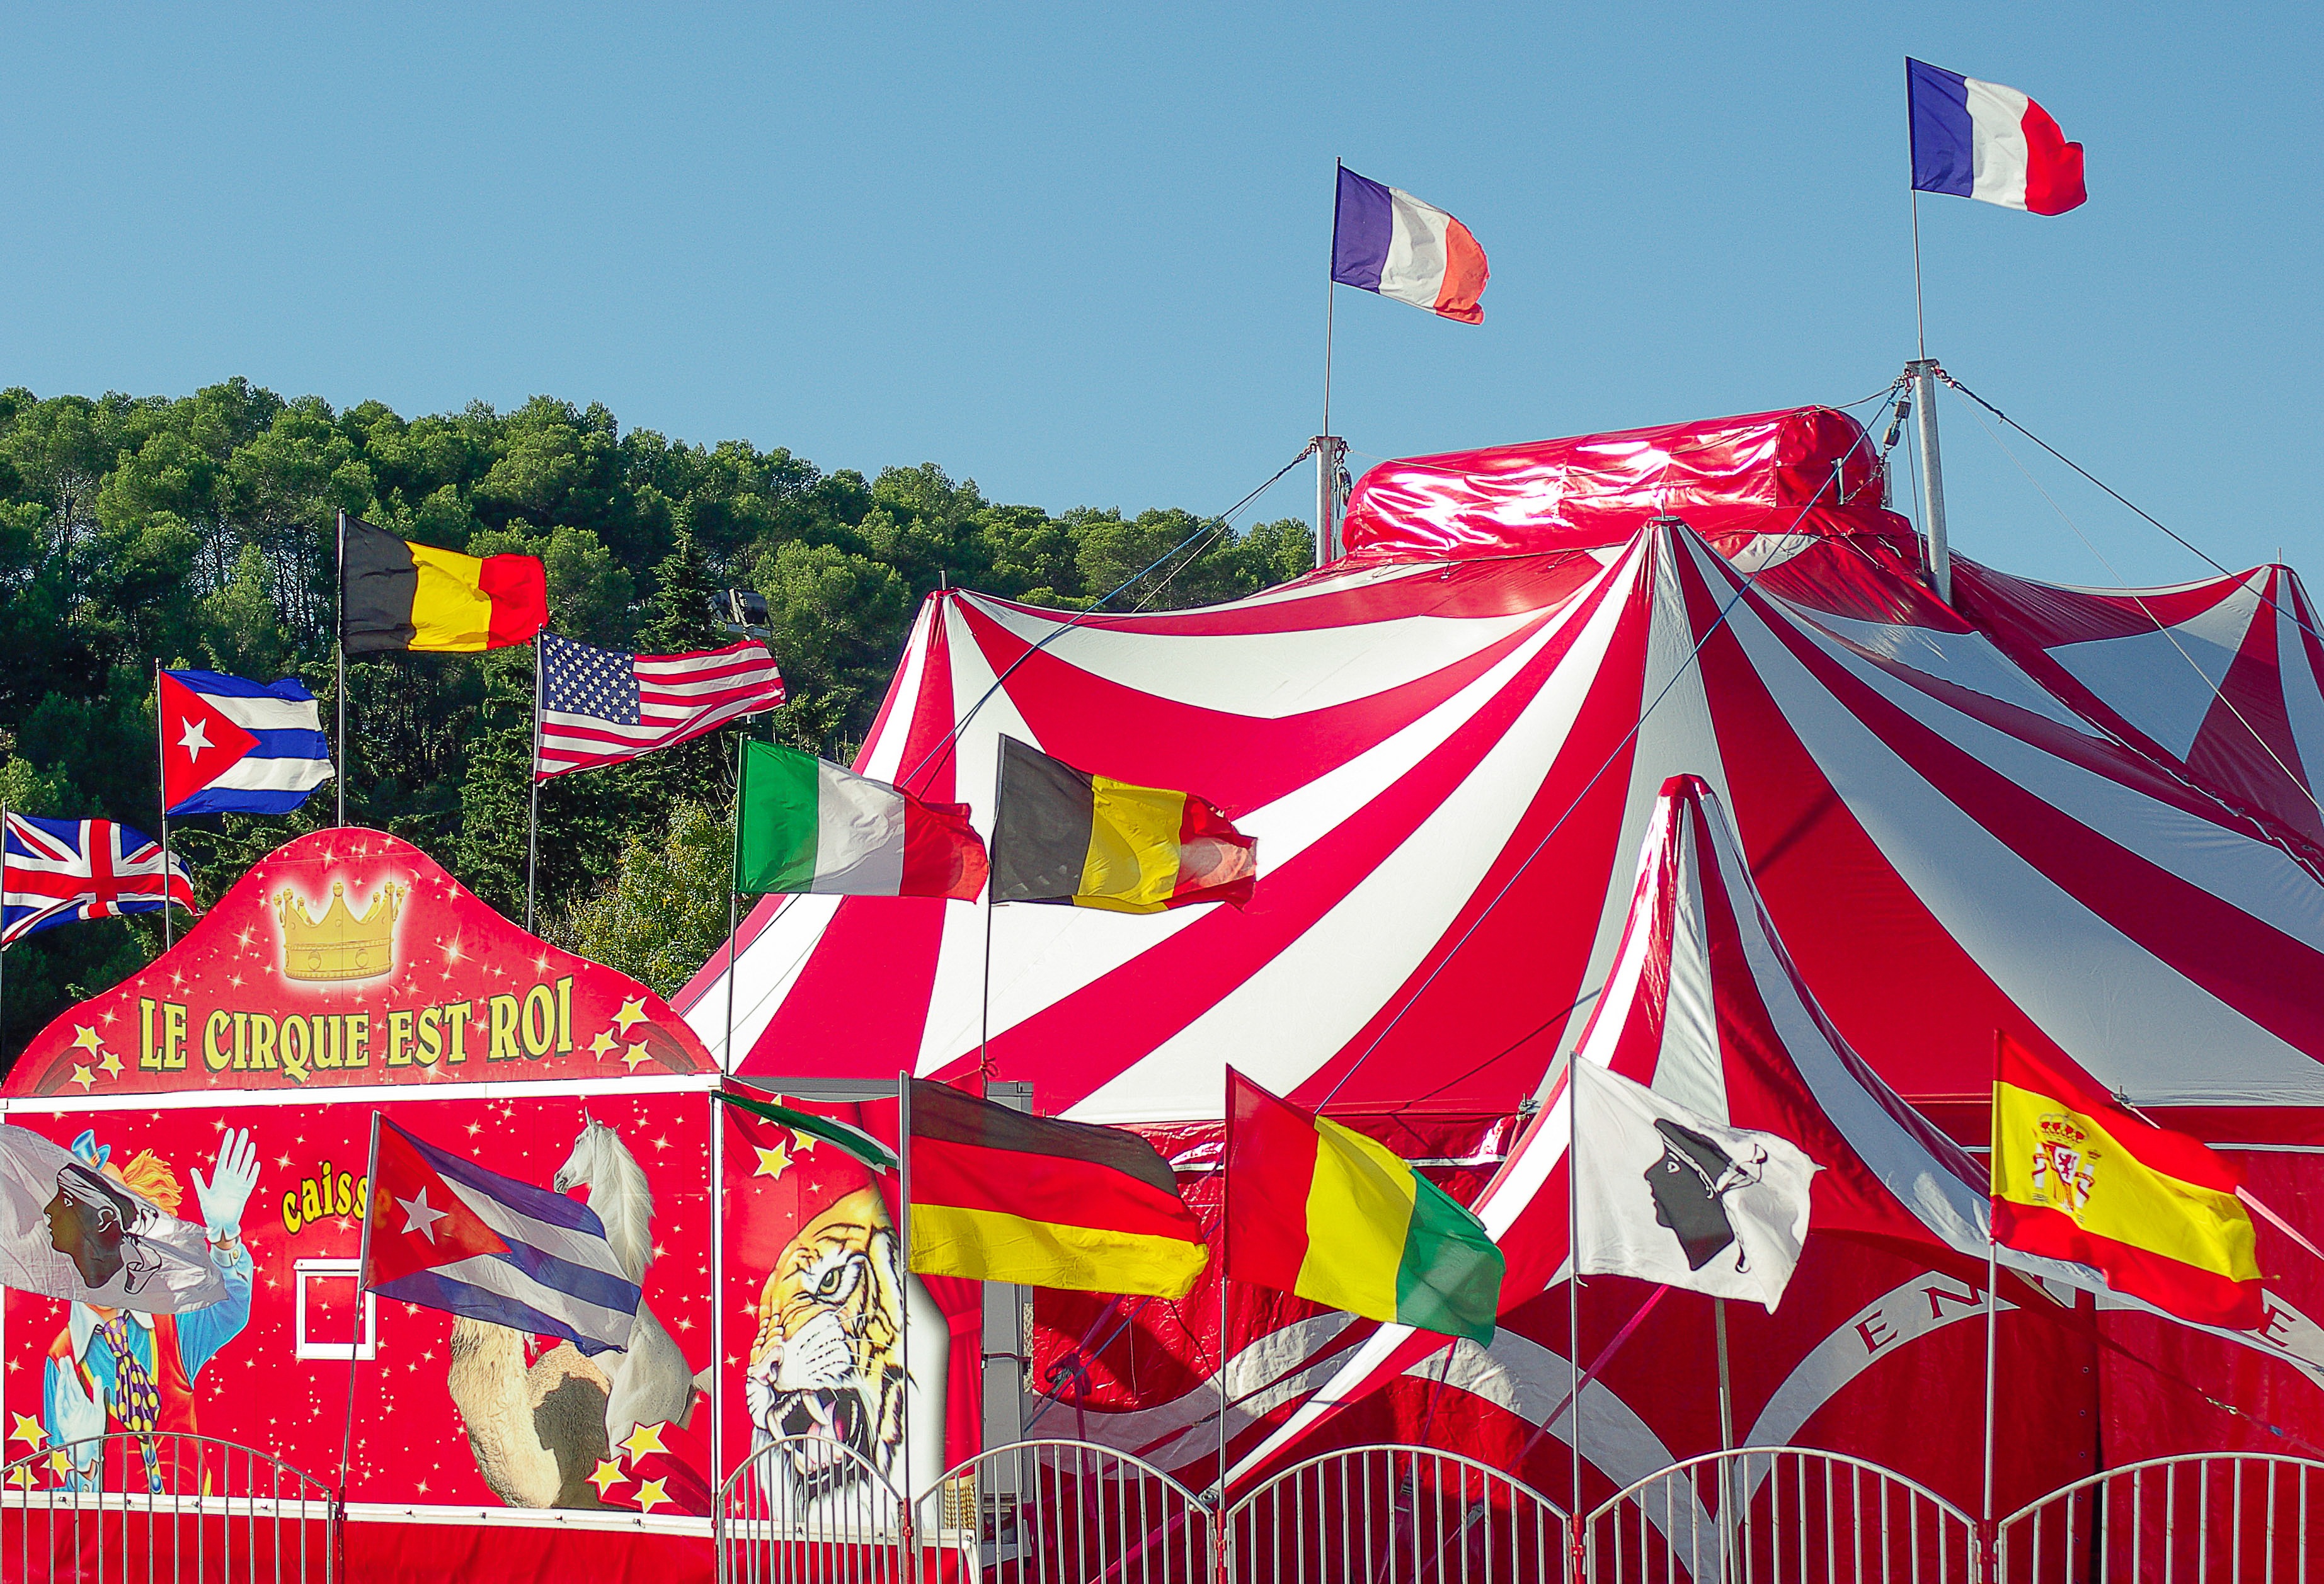
red, color, show, flag, festival, event, circus, circus tent, marquee